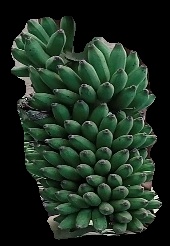
Variety: elakki-bale
Grade: grade1